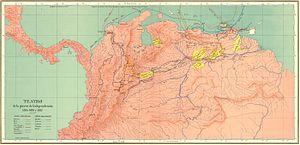
La guerre d'indépendance de la Colombie est un conflit qui s'est déroulé pendant le premier quart du XIXᵉ siècle pour la libération du territoire de l'actuelle Colombie, alors connu sous le nom de Nouvelle-Grenade. Elle fait partie des guerres d'indépendance hispano-américaines, série de combats déclenchés à la suite de l'invasion française de l'Espagne en 1808, qui constitue elle-même l'un des épisodes des guerres napoléoniennes en Europe.